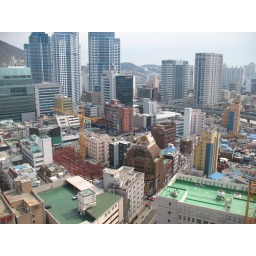
This is one of the views outside the hallway balcony in our apartment building on the 21st floor.